Hestercombe Gardens

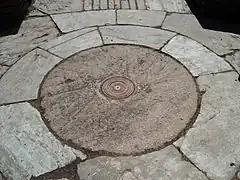
Paving with different sized flower pots in the middle

The part of the garden that closes off to the east essentially consists of three parts: the rotunda, a rectangular orangery in the center, and the acclaimed Dutch Garden as its conclusion. This entire complex follows the contours of the main house, which recedes on the eastern side, and thus has a slightly northeasterly orientation.